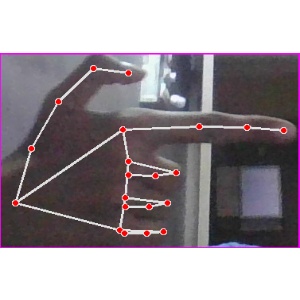
अक्षर: ब